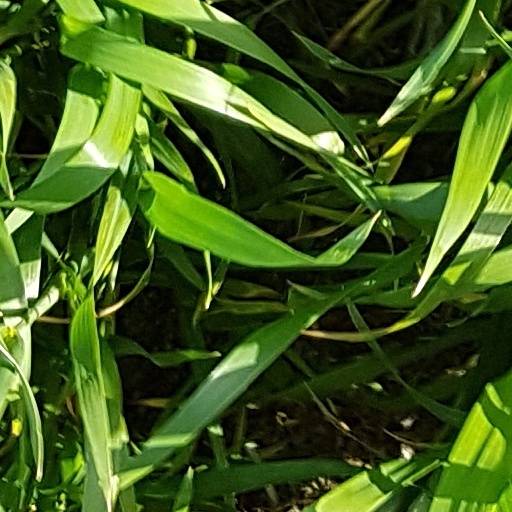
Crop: wheat